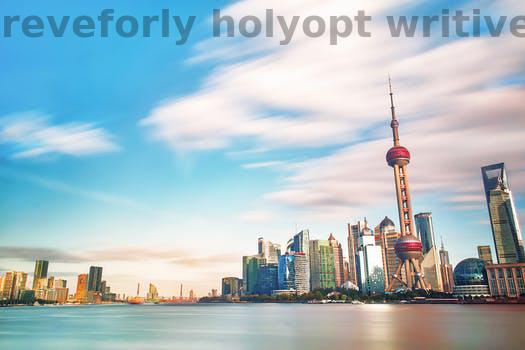
Label: Watermark